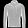
Label: Coat